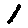
Label: 1